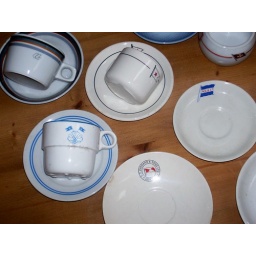
Found in a flea market various old shipping cups and saucers